United and Alternative Left

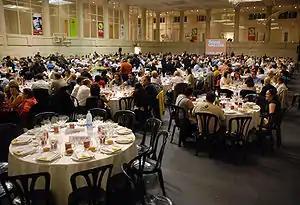
Annual EUiA dinner party, 2007

It was formed in 1998 as a schism from Initiative for Catalonia Greens (ICV). It comprises an alliance of Party of the Communists of Catalonia, Living Unified Socialist Party of Catalonia, POR, PRT-IR, PASOC, CEA, and CLI. After competing in a series of elections with their former colleagues at "Iniciativa", the two parties agreed to run together as an electoral coalition. In 2015, the party joined the electoral coalition En Comú Podem. In 2017, it was one of the founding parties of Catalunya en Comú, being expelled from the organization two years later as it was no longer the Catalan correspondent of United Left. Since 2023 it has participated in the Republican Left of Catalonia lists at the local level.